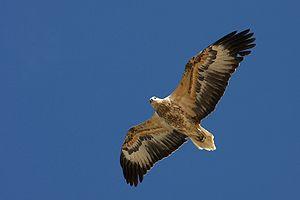
Le Pygargue blagre, appelé également Aigle pêcheur à poitrine blanche, Aigle pêcheur d'Asie ou Pygargue à ventre blanc, est une espèce de rapaces de la famille des Accipitridés. C'est une espèce monotypique. Initialement décrit par Johann Friedrich Gmelin en 1788, il est étroitement lié au Pygargue de Sanford des îles Salomon et les deux sont considérés comme formant une super-espèce. Oiseau facilement reconnaissable, l'adulte a la tête, la poitrine, la partie antérieure du dessous des ailes et la queue blanches. Les parties supérieures sont grises et le noir de la partie postérieure des ailes contraste avec le blanc de la partie antérieure. La queue est courte et en forme de coin comme chez toutes les espèces d’Haliaeetus. Comme chez de nombreux rapaces, la femelle est légèrement plus grande que le mâle et peut mesurer jusqu'à 90 cm de longueur avec une envergure allant jusqu'à 2,2 m et peser 4,5 kg. Les oiseaux immatures ont un plumage brun, qui est progressivement remplacé par le blanc jusqu'à l'âge de cinq ou six ans. L'appel est un klaxonnant, fort, rappelant le cri de l'oie.